Saint-Denis-le-Thiboult

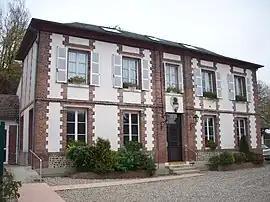
The town hall in Saint-Denis-le-Thiboult

Saint-Denis-le-Thiboult is a commune in the Seine-Maritime department in the Normandy region in northern France.